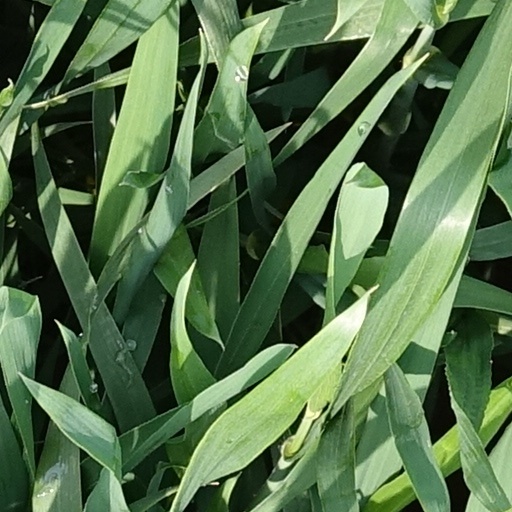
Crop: wheat